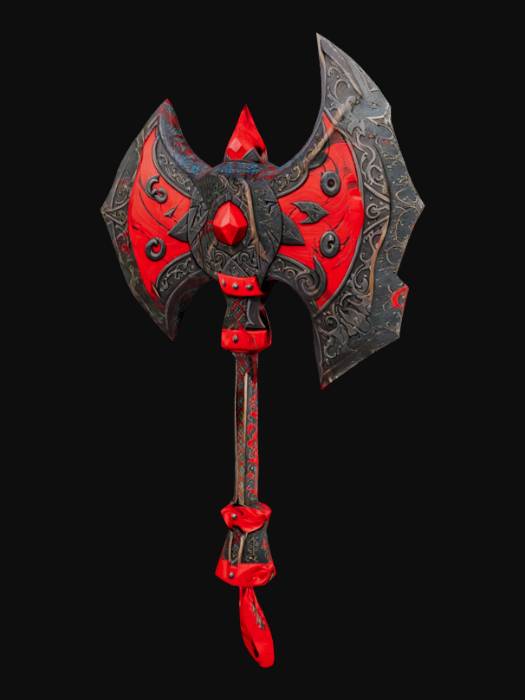
미적 점수 (1~10점): 3